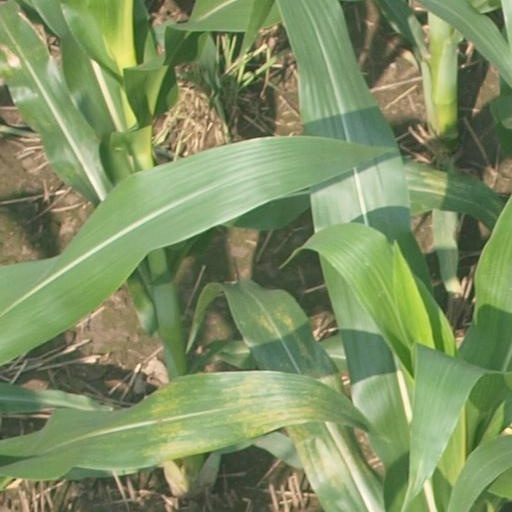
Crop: maize; corn